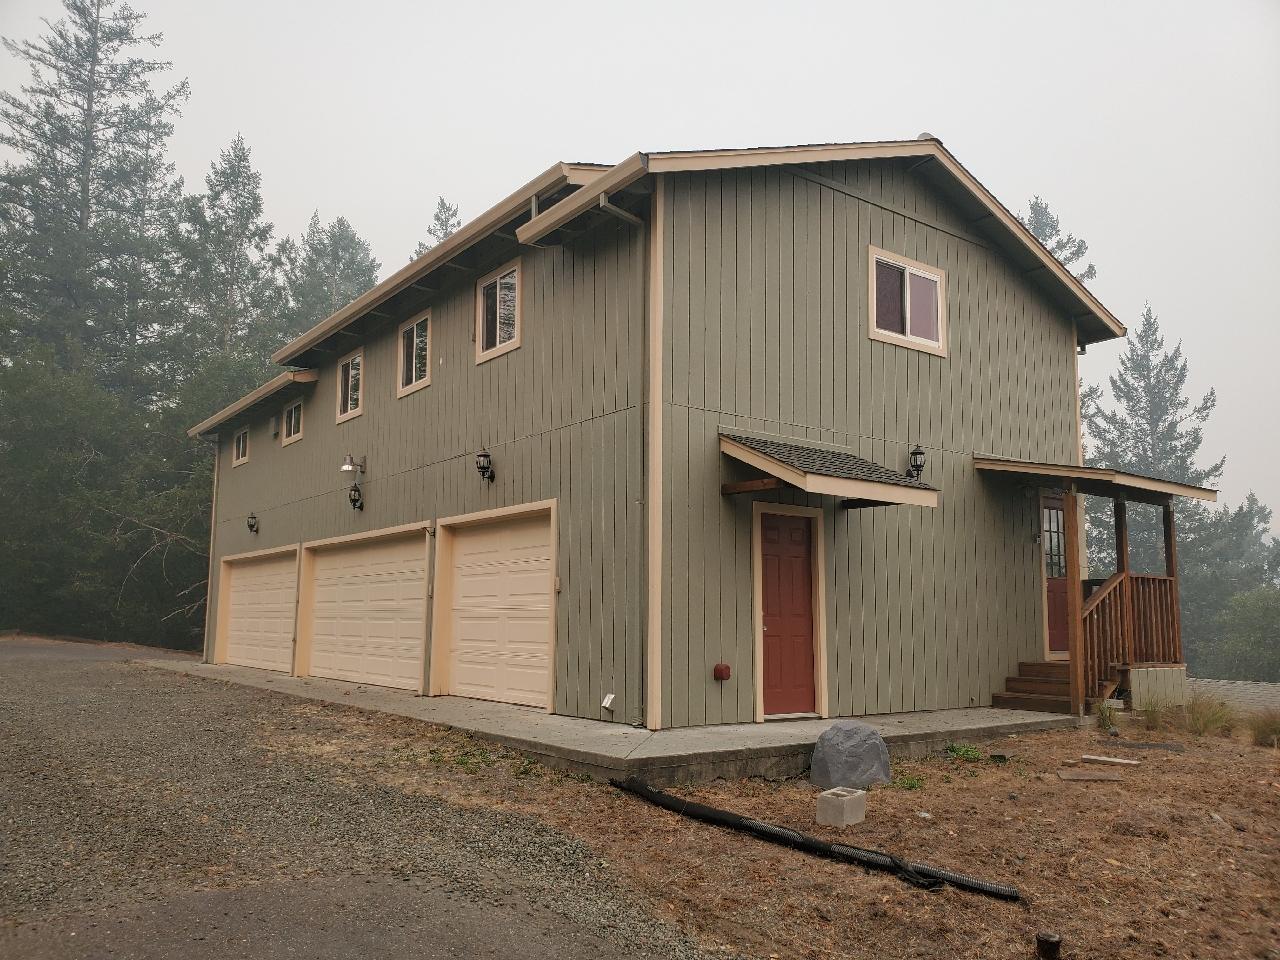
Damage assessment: no_damage